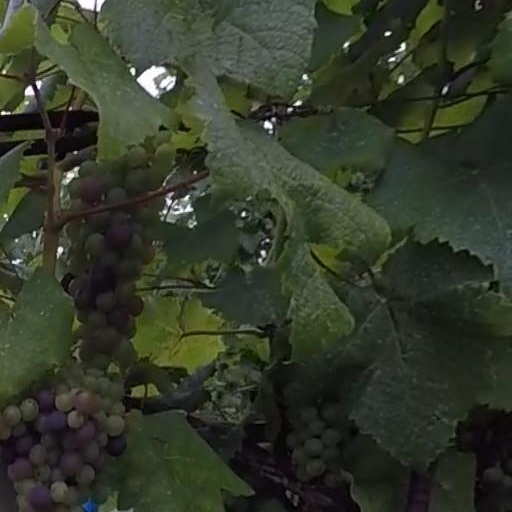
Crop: grape